Free-range eggs

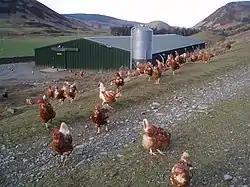
Commercial free-range hens outdoors

Cage-free eggs have been a major cause of debate in the US. In 2015, there was an initiative proposed in Massachusetts that would ban the sale of in-state meat or eggs "from caged animals raised anywhere in the nation". This shift from caged to cage-free is concerning for egg industry groups because they believe that this will cause the price of eggs to increase to the point that consumers can not afford to buy them, thereby causing a decline in the egg industry overall. Animal welfare advocates argue that costs will not change as drastically as industry groups are expecting and that the price of eggs will remain almost the same because the housing of the birds does not make a huge difference in cost. Egg industry groups are making an effort to show or "educate lawmakers, voters, and consumers about the merits and cost-effectiveness of cage use". Local farmers and producers say that the shift will occur if that is what consumers want; they will adapt to having birds in or out of cages. Not only are there debates between the egg industry and animal welfare advocates, but people are also debating whether this issue has to be handled by the federal government or the industry.